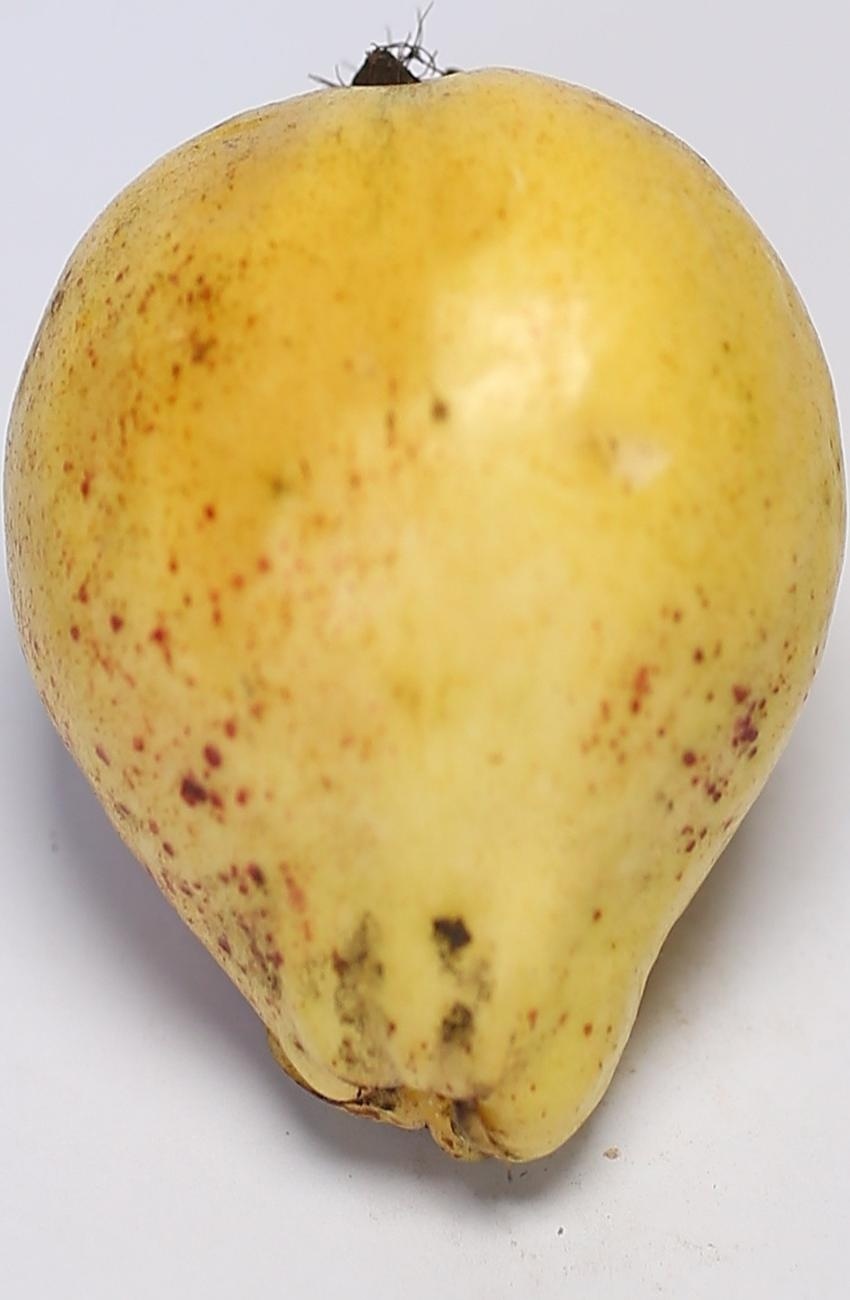
Maturity: ripe
Variety: riyali